Hekim Ismail Pasha

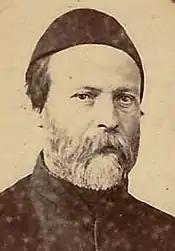
Hekim Ismail Pasha, 1870s

Ismail Pasha was born to a Greek family from the island of Chios. He was sold as a slave to a doctor in İzmir and was informally trained as a surgeon next to him. He was then appointed to the Ottoman Army and served during the Russo-Turkish War. Later, he received formal medical training in the newly established medical school, graduating in 1840 and continuing his medical studies in Paris.